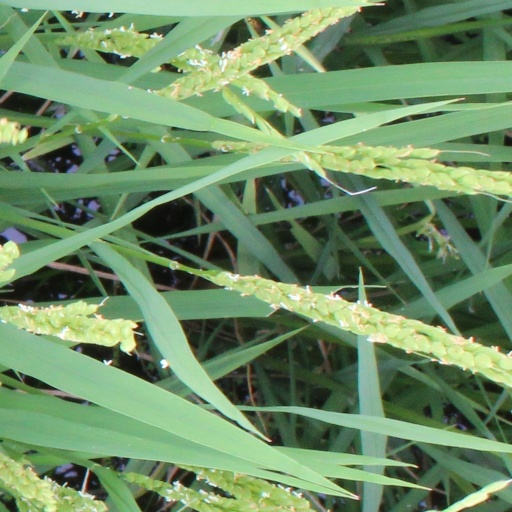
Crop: rice